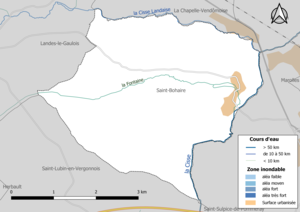
Carte des zones inondables de la commune de fr:Saint-Bohaire (France).
Saint-Bohaire est une commune française située dans le département de Loir-et-Cher, en région Centre-Val de Loire.